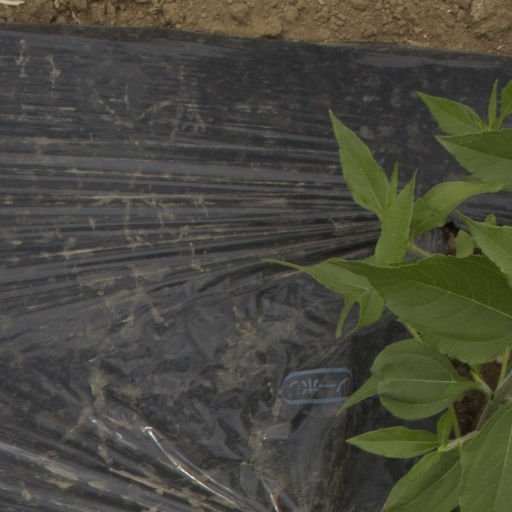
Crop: Jerusalem artichoke